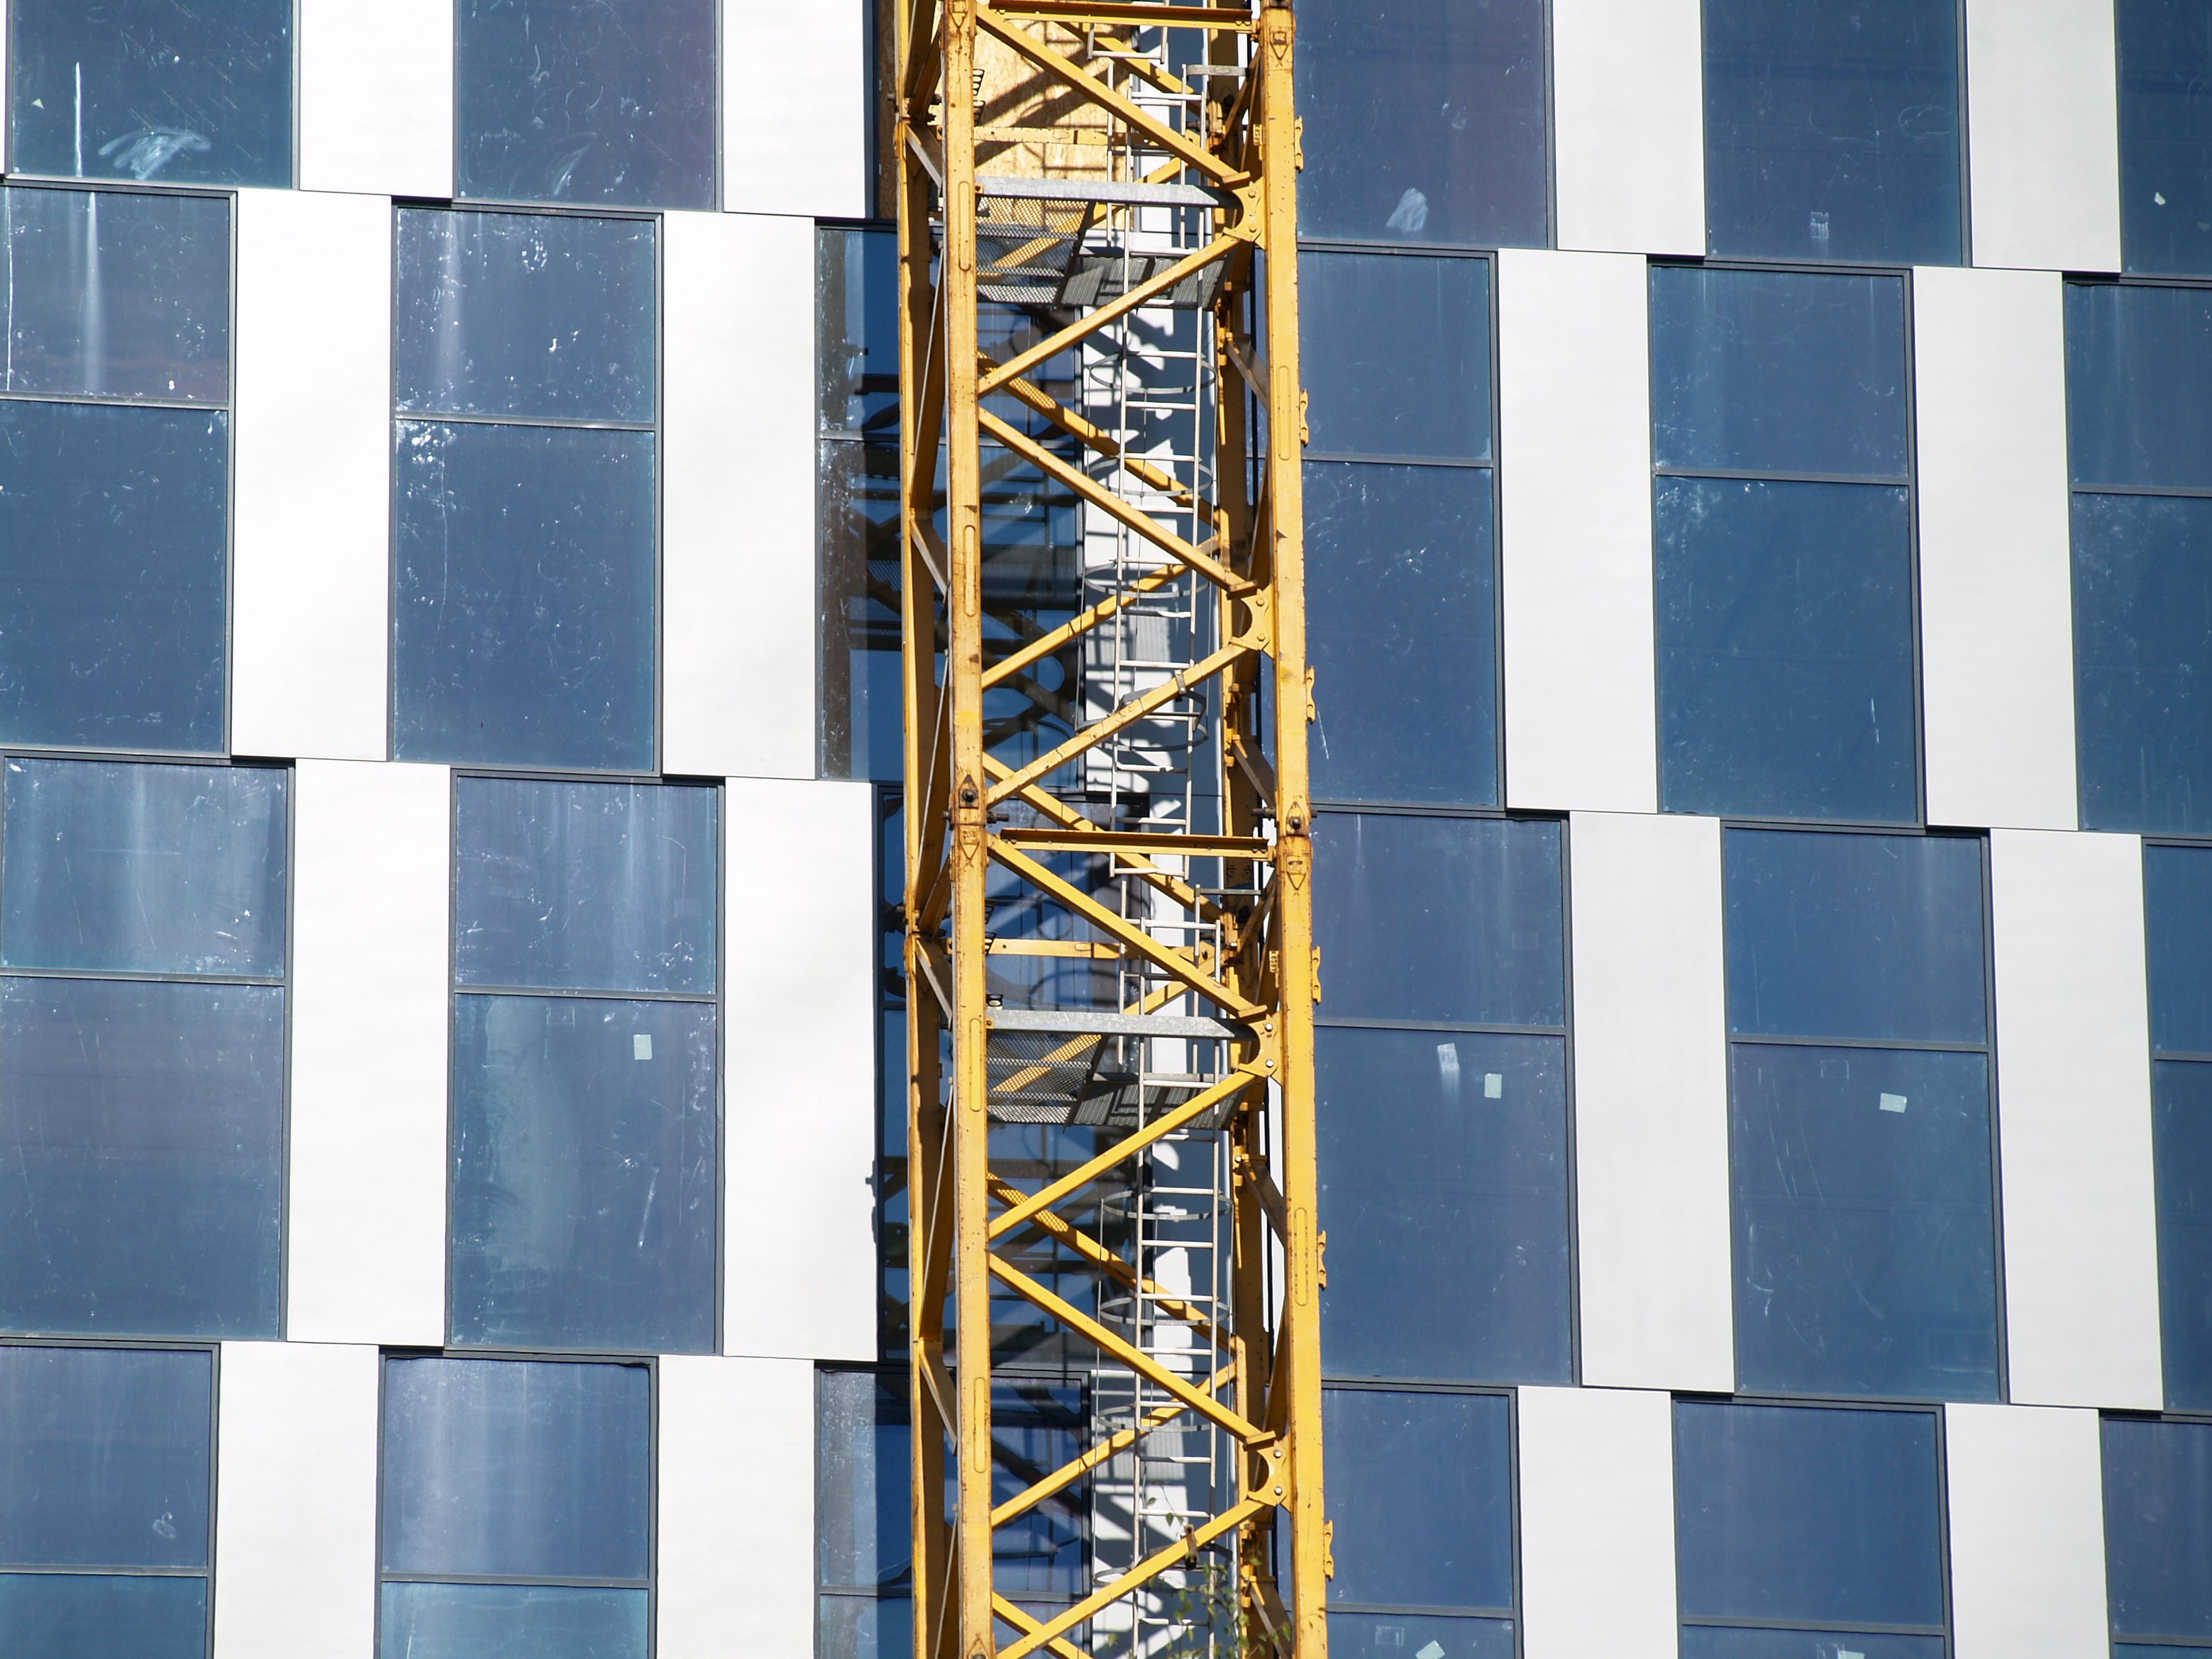
architecture, structure, window, glass, skyscraper, wall, line, reflection, mast, color, metal, facade, blue, tower block, textura, shape, the design of the, facades, urban area